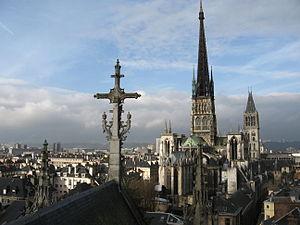
Rouen Cathédrale Notre-dame vue de l'église Saint maclou This building is classé au titre des Monuments Historiques. It is indexed in the Base Mérimée, a database of architectural heritage maintained by the French Ministry of Culture,